Ralf Waldmann

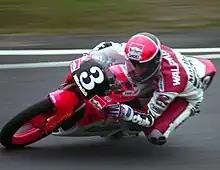

Ralf Waldmann (14 July 1966 – 10 March 2018) was a German Grand Prix motorcycle road racer.